Hadleigh Castle

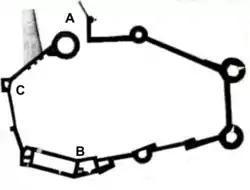
Plan of Hadleigh Castle in the late 14th century, based on the 1862 excavations: A – barbican entrance; B – royal apartments; C – postern gate

Hadleigh Castle is a ruined fortification in the English county of Essex, overlooking the Thames Estuary from south of the town of Hadleigh. Built after 1215 during the reign of Henry III by Hubert de Burgh, the castle was surrounded by parkland and had an important economic and defensive role. The castle was significantly expanded and remodelled by Edward III, who turned it into a grander property, designed to defend against a potential French attack, as well as to provide the King with a convenient private residence close to London. Built on a soft hill of London clay, the castle has often been subject to subsidence; this, combined with the sale of its stonework in the 16th century, has led to it now being ruined. The remains are now preserved by English Heritage and protected under UK law as a Grade I listed building and scheduled monument.